List of 30 Rock characters

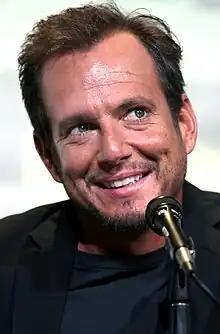
Will Arnett as Devon Banks

Jack "Danny" Baker (Cheyenne Jackson) is hired as a new "TGS" cast member in the fourth season. Danny is originally from Ottawa, and after starring in a movie about Canadian football, came to New York and became a robotic street performer. He first appears in the episode "Audition Day" (played by actor/dancer Daniel Genalo). On his first day of work (without his silver clothes and makeup), Jack Donaghy renames him "Danny" rather than to have two Jacks. Later that day, he accurately speculates to an incredulous Tracy and Jenna that Kenneth could be running the network in the future.